Autovia

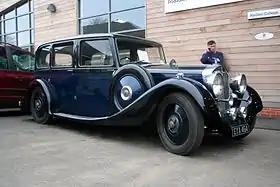
limousine by Arthur Mulliner EYX 464 registered September 1938

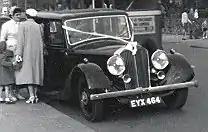
EYX 464 around 1963 No higher resolution available

Autovia was a short lived brand of British cars from Coventry existing from 1935 to 1938 with production starting in January 1937. Created by Riley to target the luxury market, the venture was ambitious and even included setting up a school for chauffeurs. The cars were expensive, however, and it was a market sector already well served by other companies. 44 cars were made.